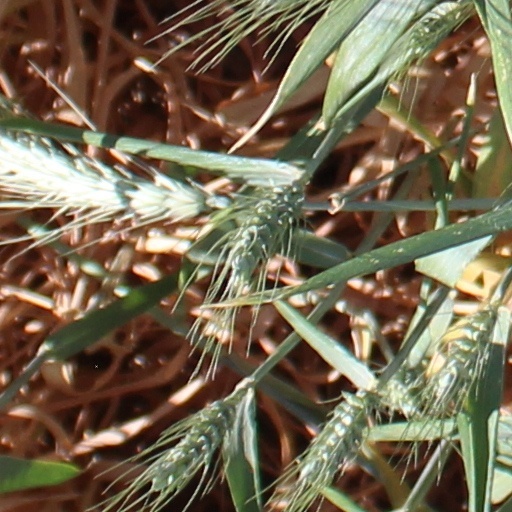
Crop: wheat